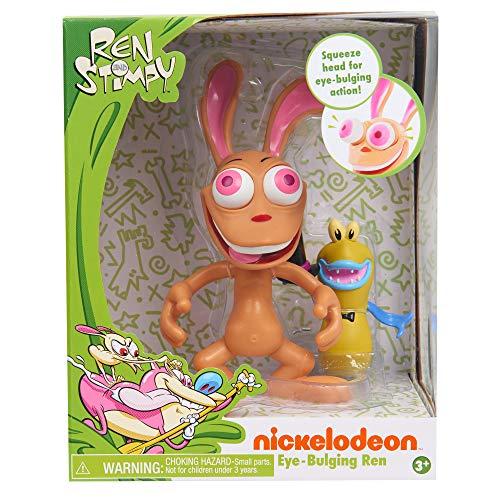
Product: Nick 90's Just Play Ren Toy Figures
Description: Don't be an eediot and; Ren is back this Ren and Stimpy figure features your favorite emotionally unstable Chihuahua as a collectible 6" figure Ren comes highly detailed in a dynamic action pose and is even accompanied by Muddy mudskipper perfect for both kids and collectors alike collect both Ren and Stimpy vinyl figures for a happy, happy, joy, joy experience each figure sold separately.
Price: $14.89
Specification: ProductDimensions:4.5x6x7.5inches|ItemWeight:8.8ounces|ShippingWeight:8.8ounces(Viewshippingratesandpolicies)|DomesticShipping:ItemcanbeshippedwithinU.S.|InternationalShipping:ThisitemcanbeshippedtoselectcountriesoutsideoftheU.S.LearnMore|ASIN:B073DF5S8X|Itemmodelnumber:46566|Manufacturerrecommendedage:36months-6years